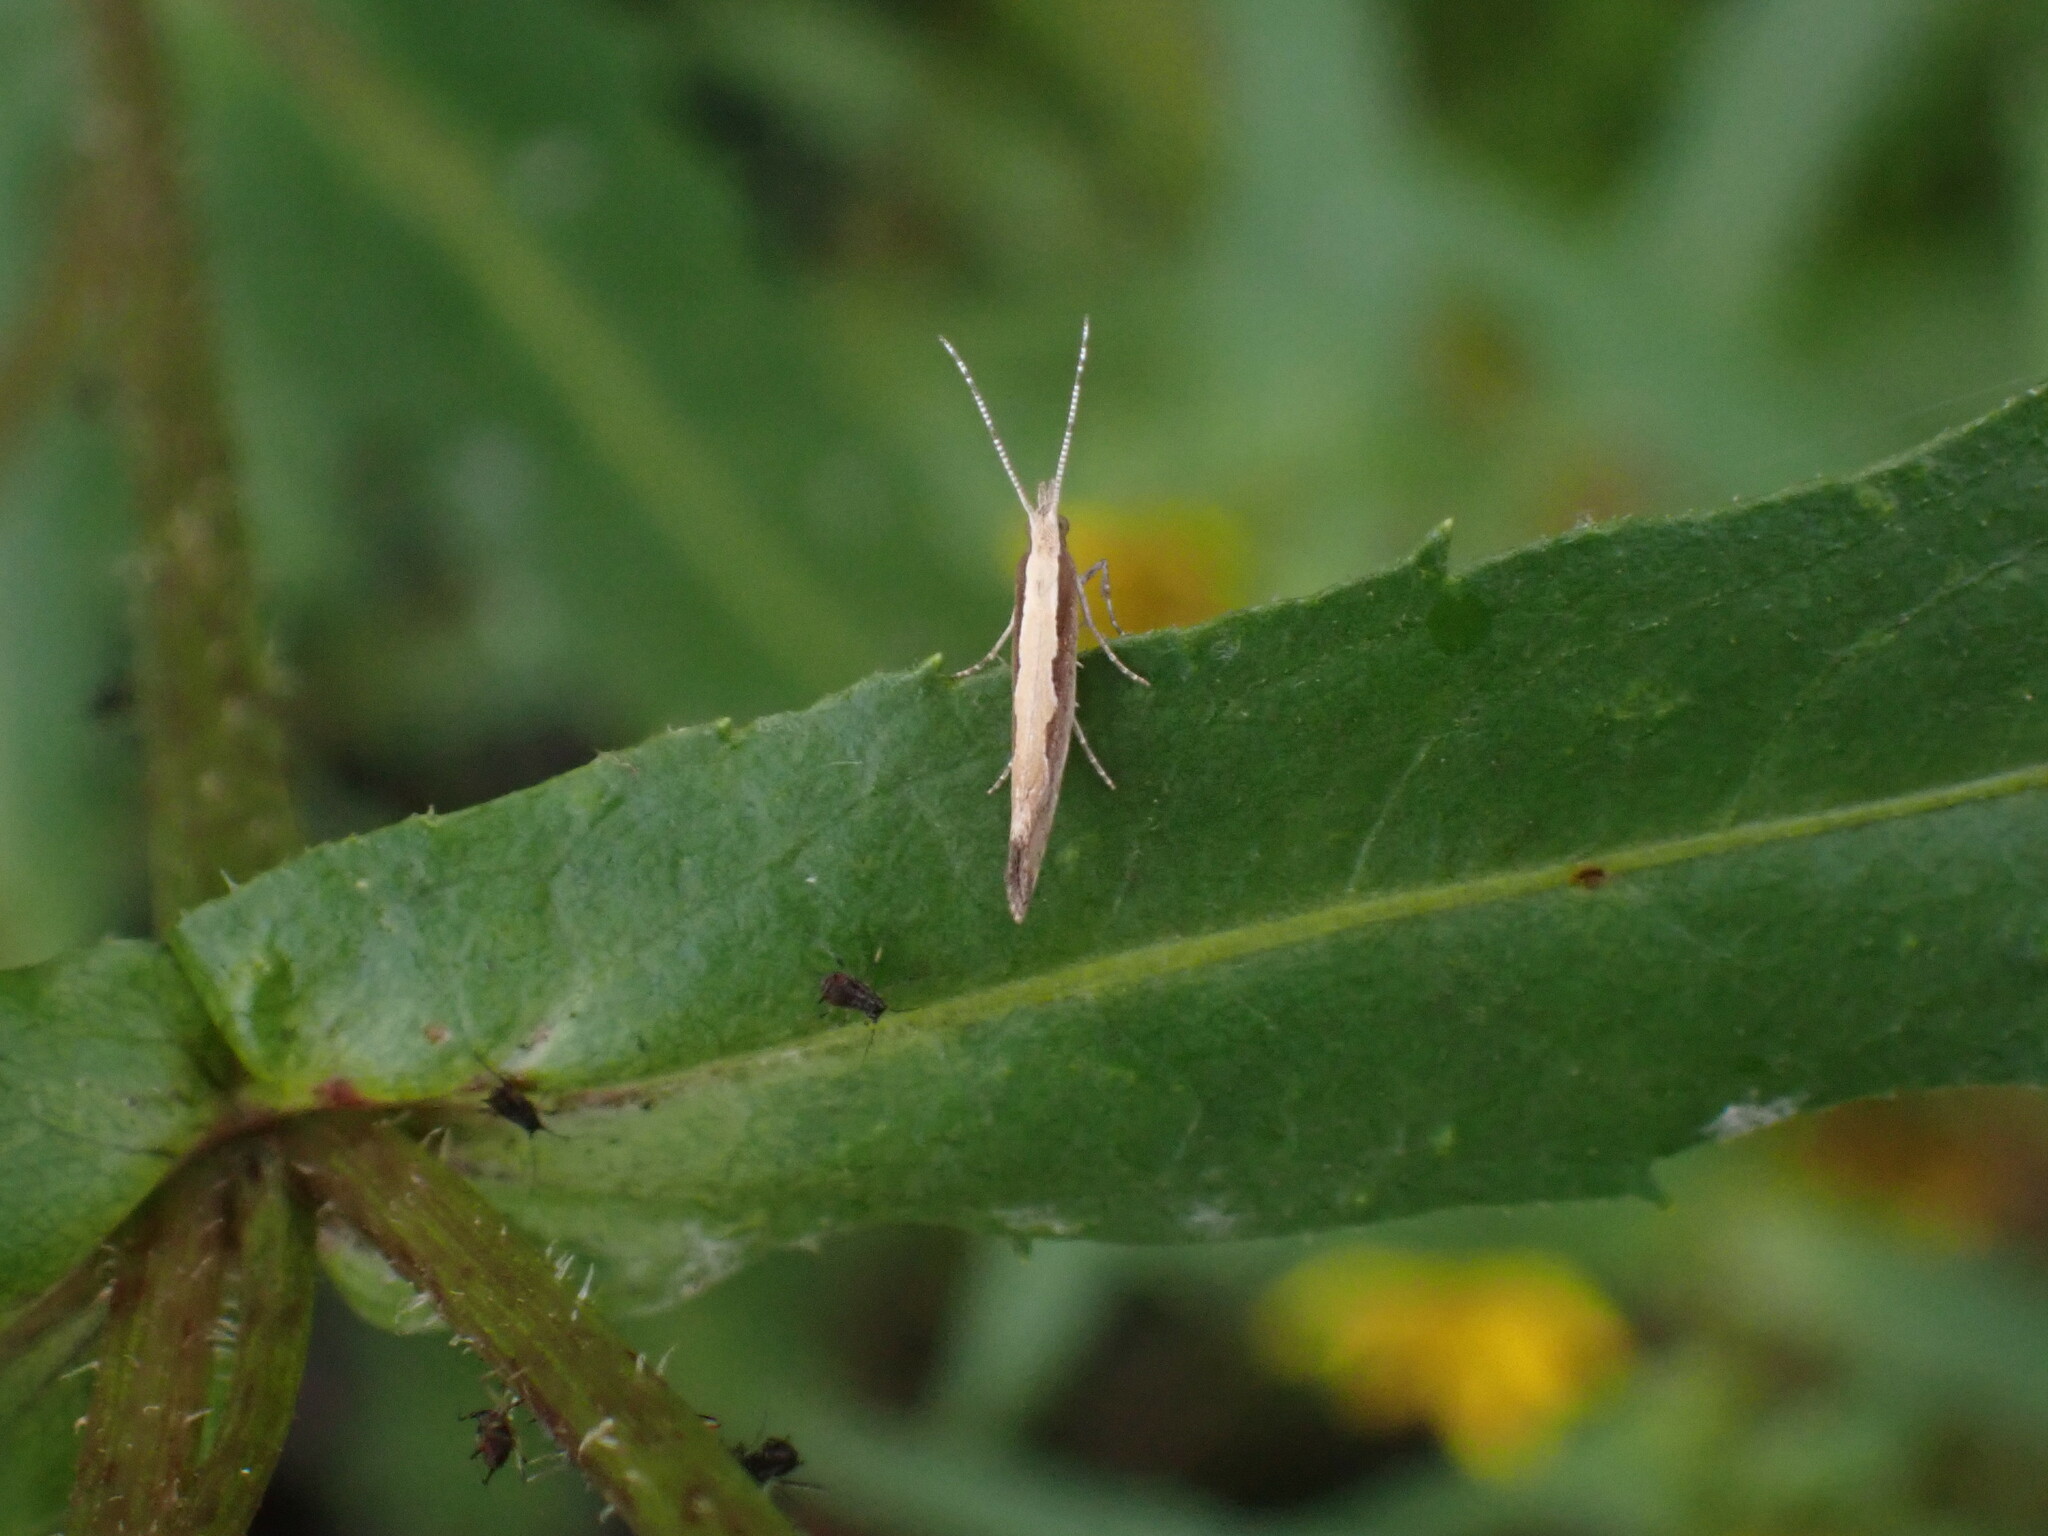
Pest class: diamondback_moth